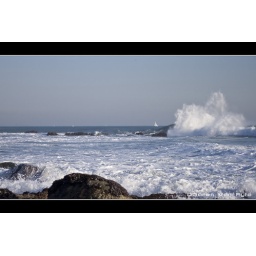
Tried to get the wave crashing over the rock with the sailboat in the background but was limited with the 50mm